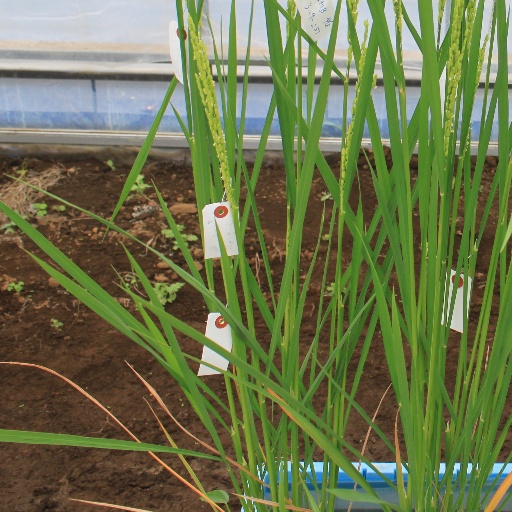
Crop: rice